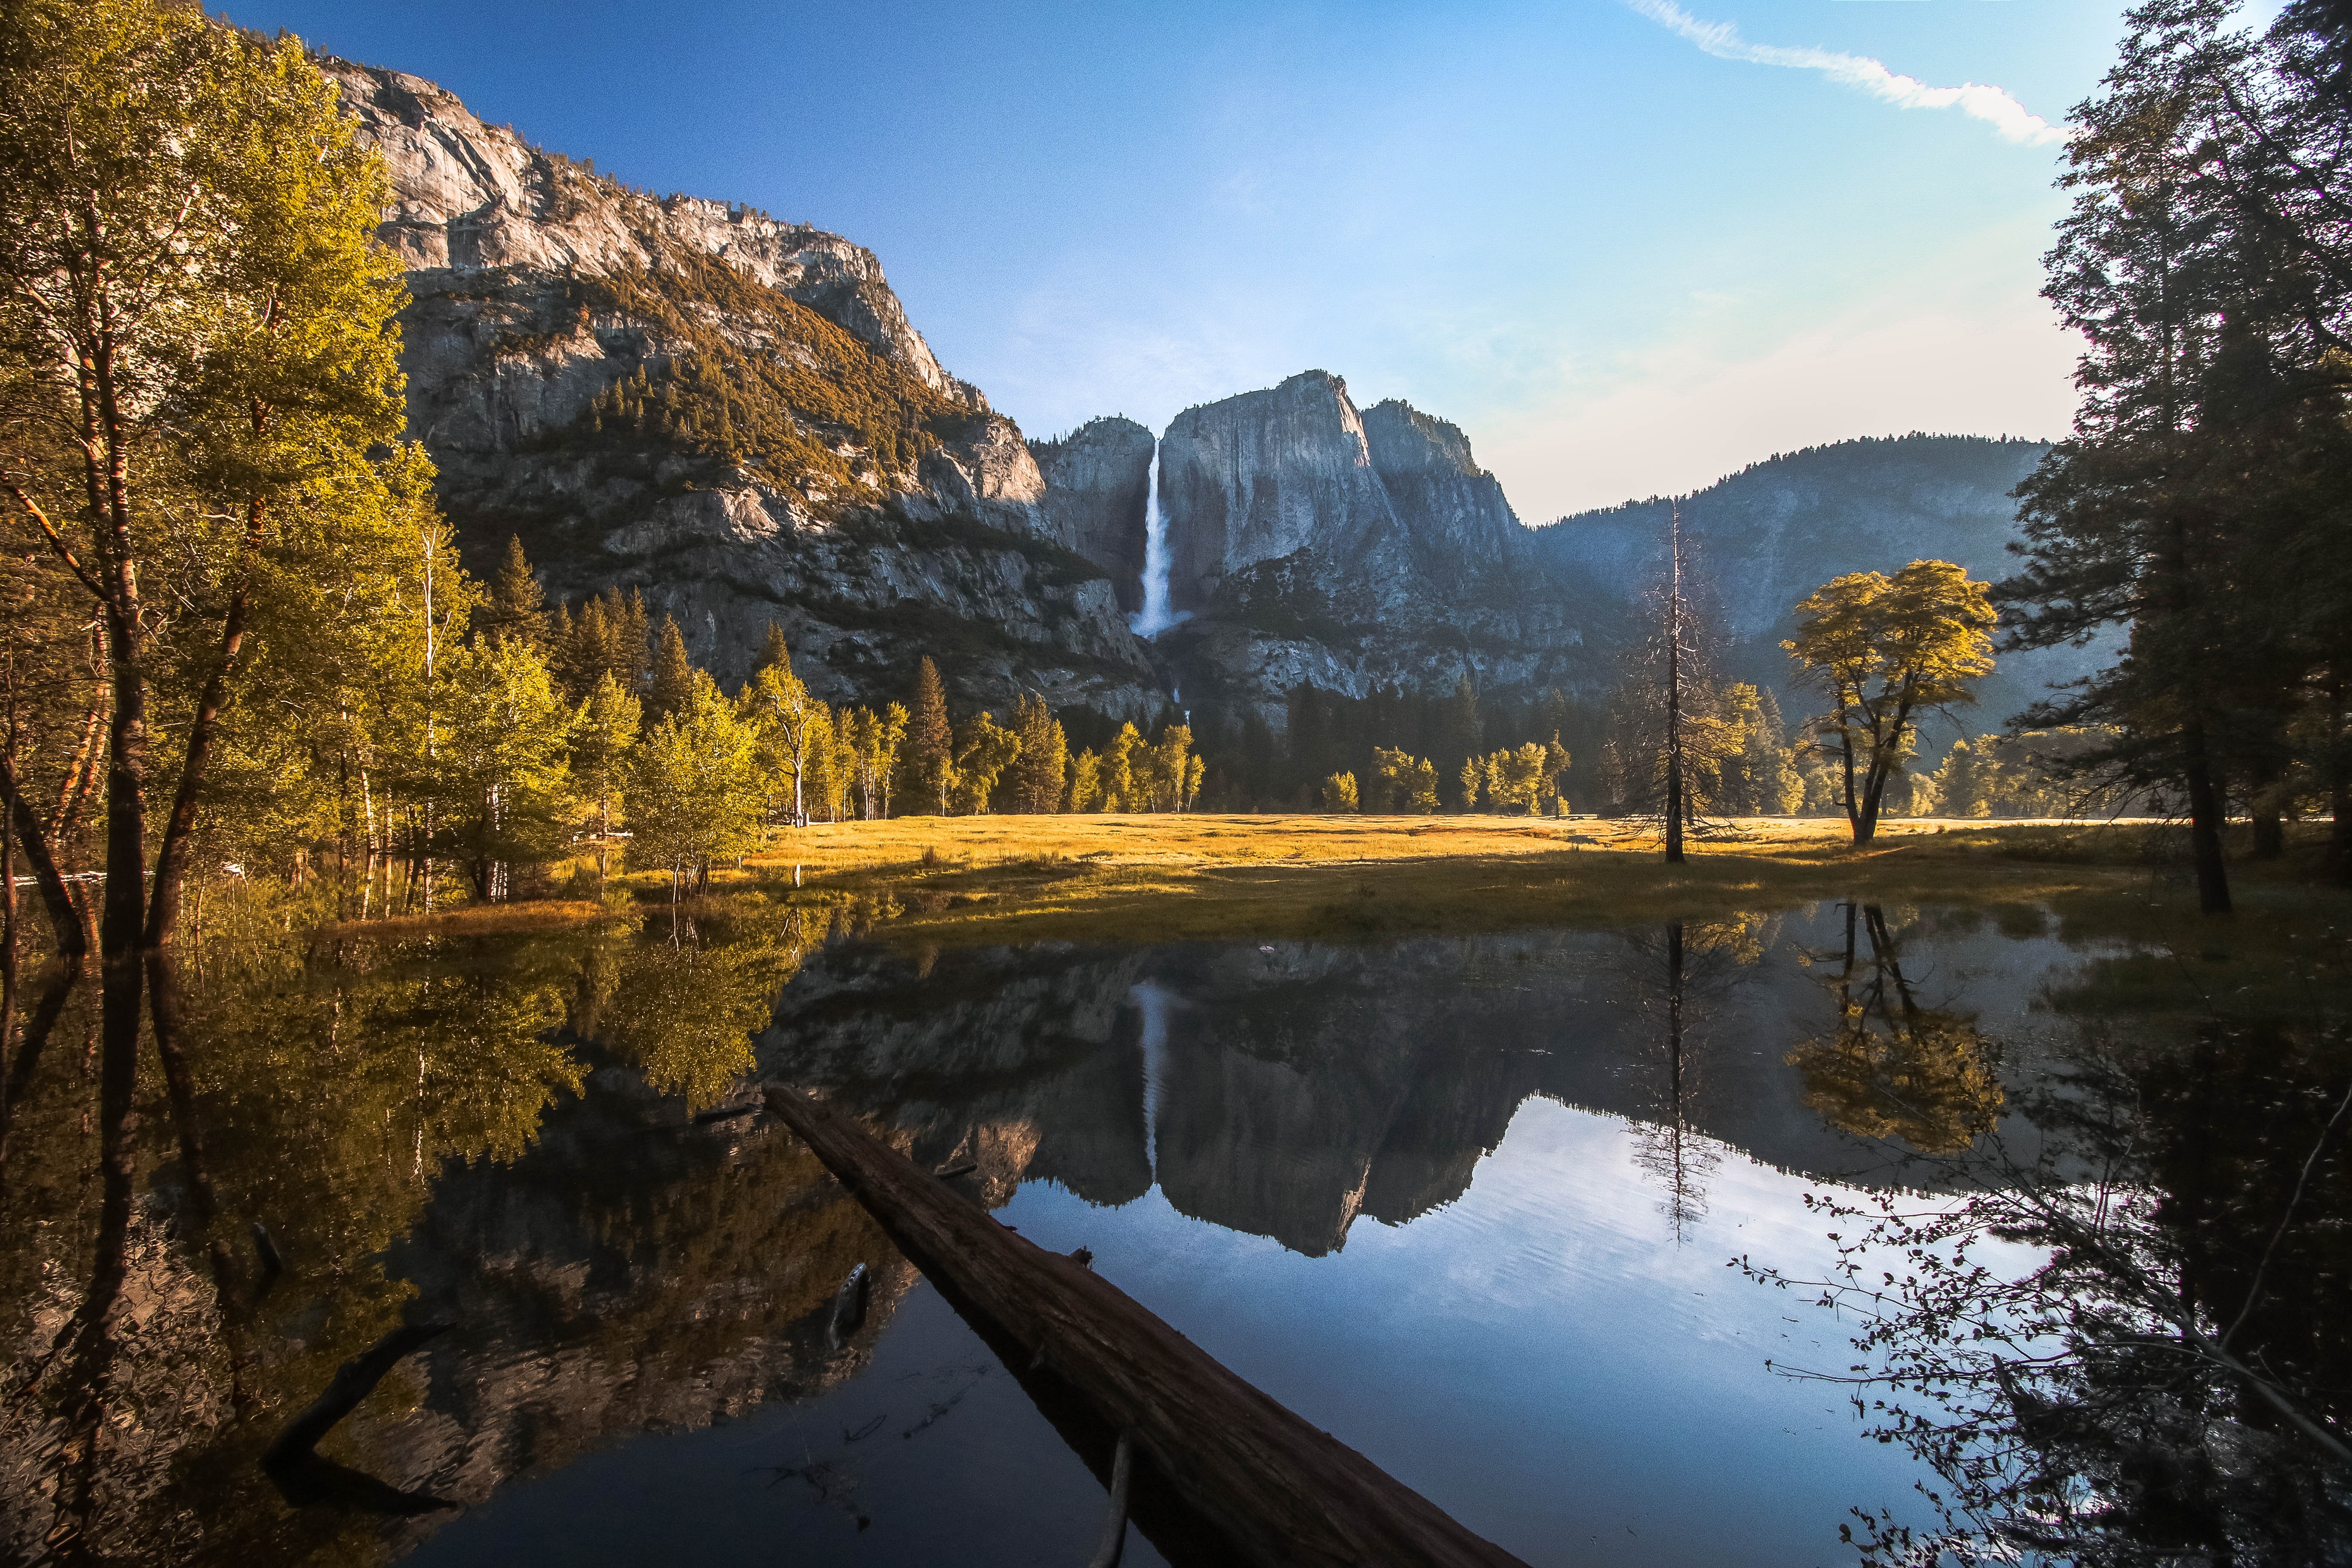
landscape, tree, water, nature, rock, wilderness, mountain, winter, sky, sunlight, morning, leaf, lake, river, mountain range, evening, reflection, autumn, terrain, national park, bank, alps, tourist attraction, fell, tarn, mountainous landforms, computer wallpaper, mount scenery